Asuka Langley Soryu

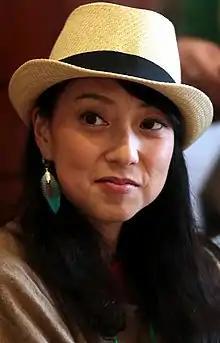
"Just to let you know, Asuka wasn't the most open-hearted character I've met. When I act Asuka's part, I try to synchronize myself with her 400%. But every time I tried to draw myself in closer synchronization, Asuka would never allow herself to synch with me. Even in the end, she would never step across the line and draw closer to me. One day, I figured out that there was a wall in Asuka's heart."

Yūko Miyamura voices Asuka's character in all her appearances in the original series, and the later films, spin-offs, video games, and the "Rebuild of Evangelion" film series. The only exception is an introspective scene from the twenty-second episode, when other female members of the cast replace the character's voice during a metaphysical sequence. Miyamura had originally auditioned for the role of Rei, but staff felt her voice was too energetic, so she was offered Asuka instead.